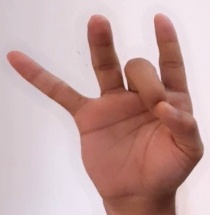
ASL sign: 8